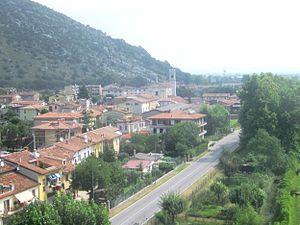
Mazzano est une commune italienne d'environ 11 700 habitants située dans la province de Brescia dans la région Lombardie dans le nord de l'Italie.